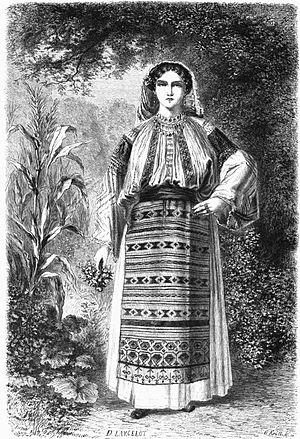
Valaques est un terme polysémique qui peut désigner en français :
L’origine des roumanophones et même leur définition actuelle sont sujets, dans les sciences historiques, humaines et linguistiques, à des controverses découlant de deux problématiques :